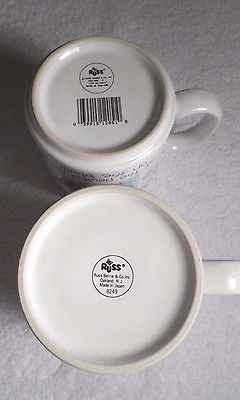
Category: mug